Dimanganese decacarbonyl

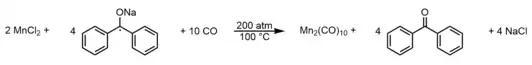
High pressure carbonylation synthesis of dianganese decacarbonyl by reduction with sodium ketyl

An ambient pressure synthesis of Mn(CO) was reported from the commercially available and inexpensive methylcyclopentadienyl manganese tricarbonyl (MMT) and sodium(0) as the reductant. The balanced equation being: